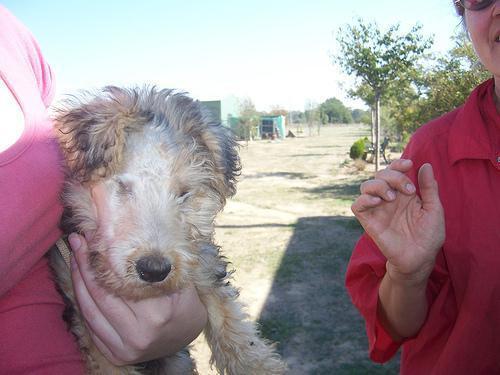
Lakeland_terrier